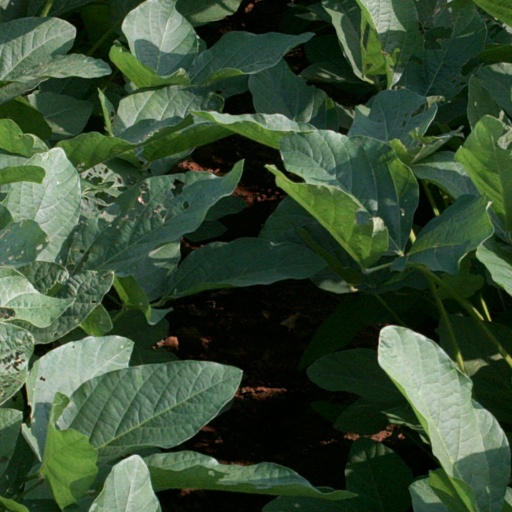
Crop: soybean